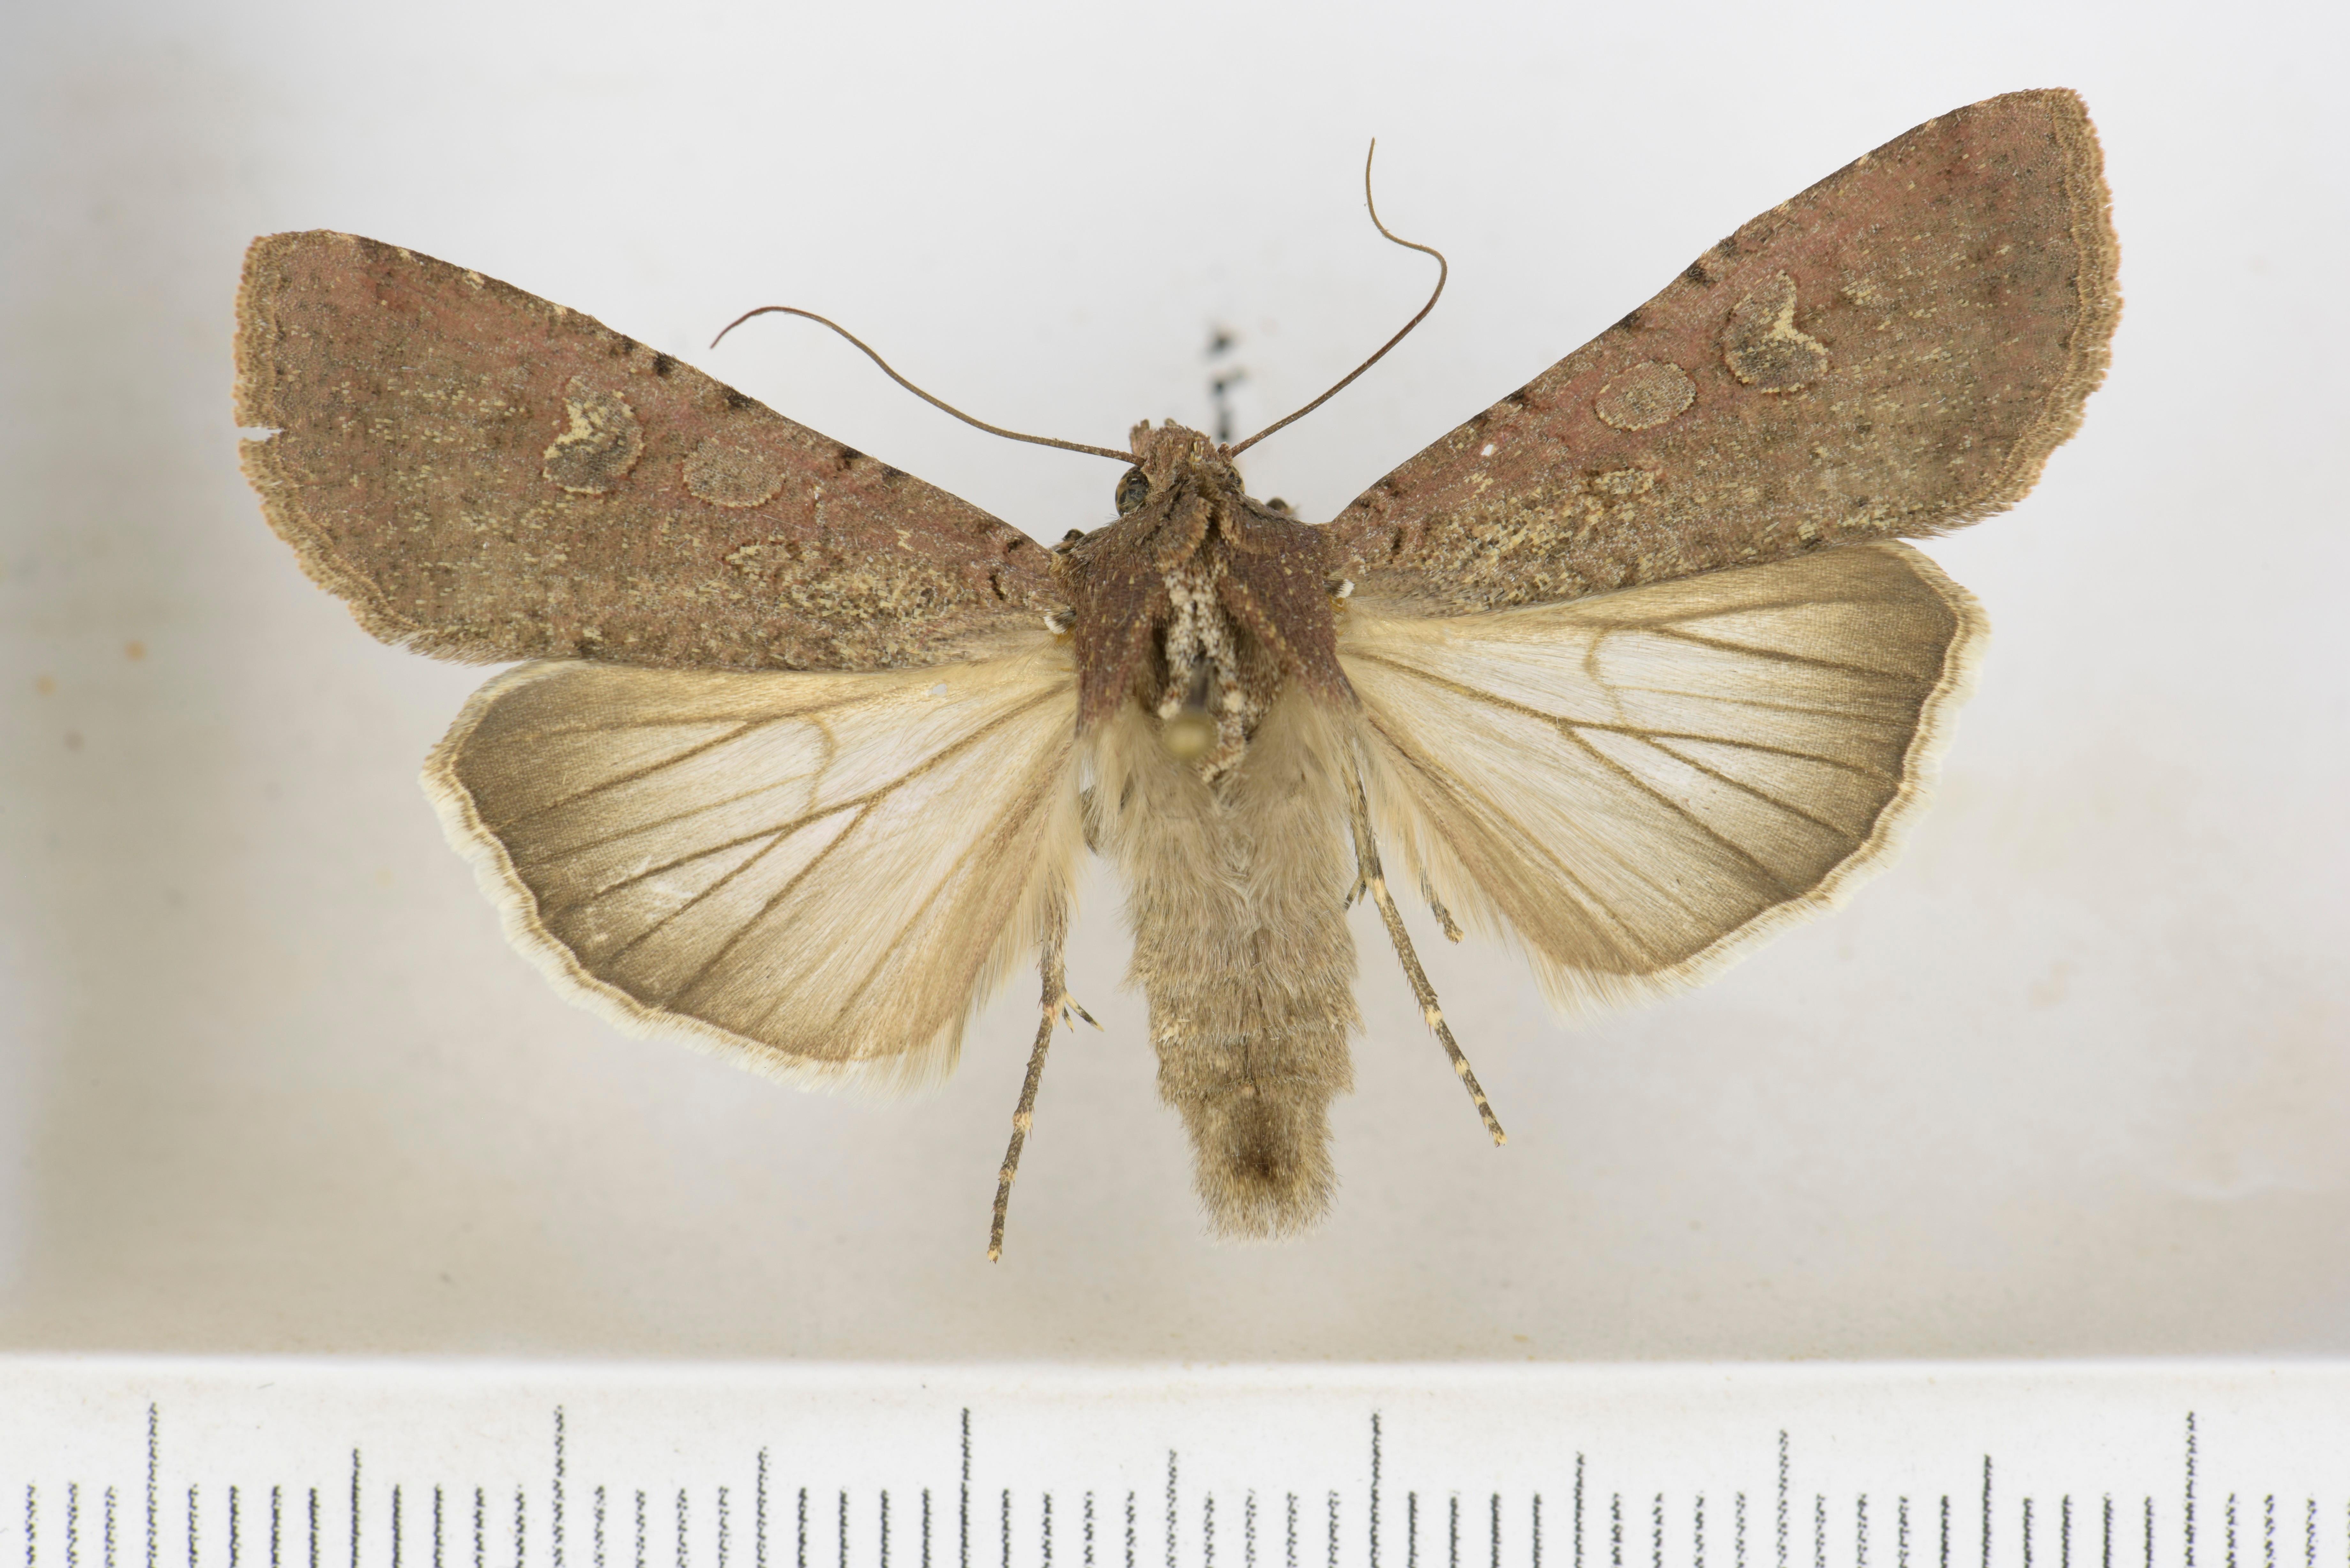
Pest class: cutworms